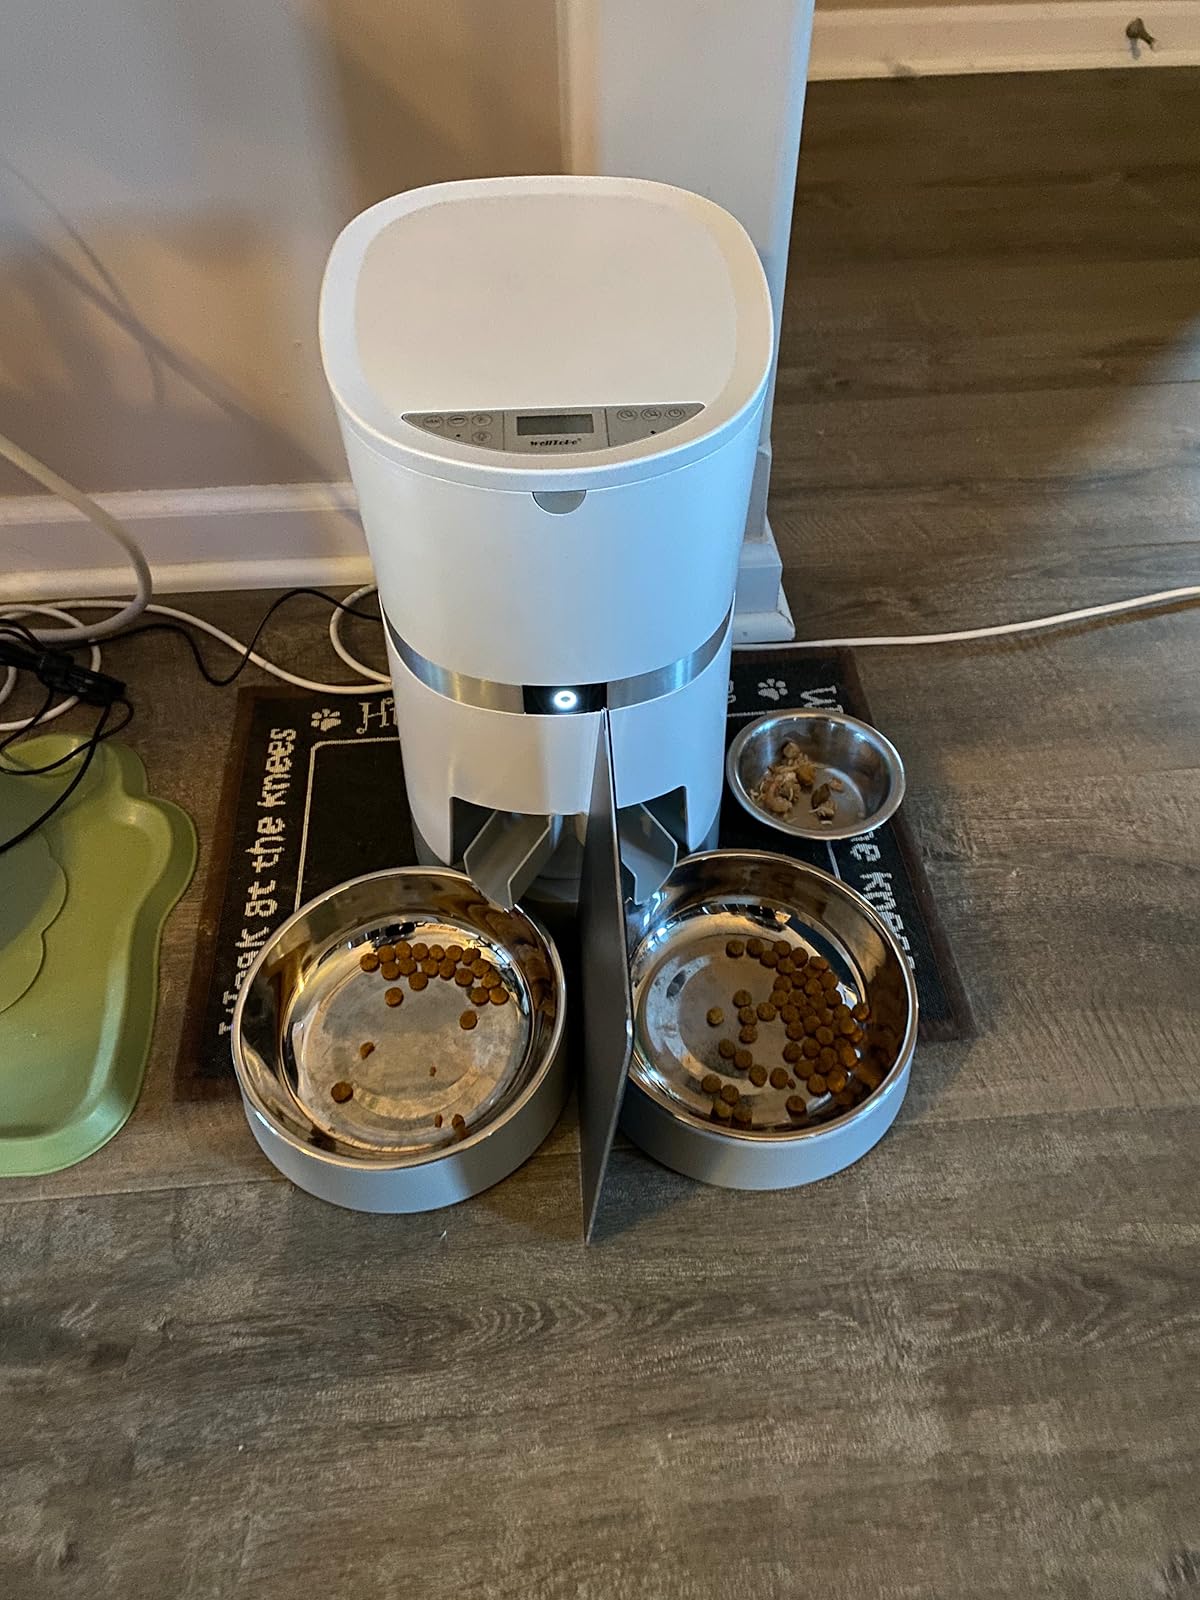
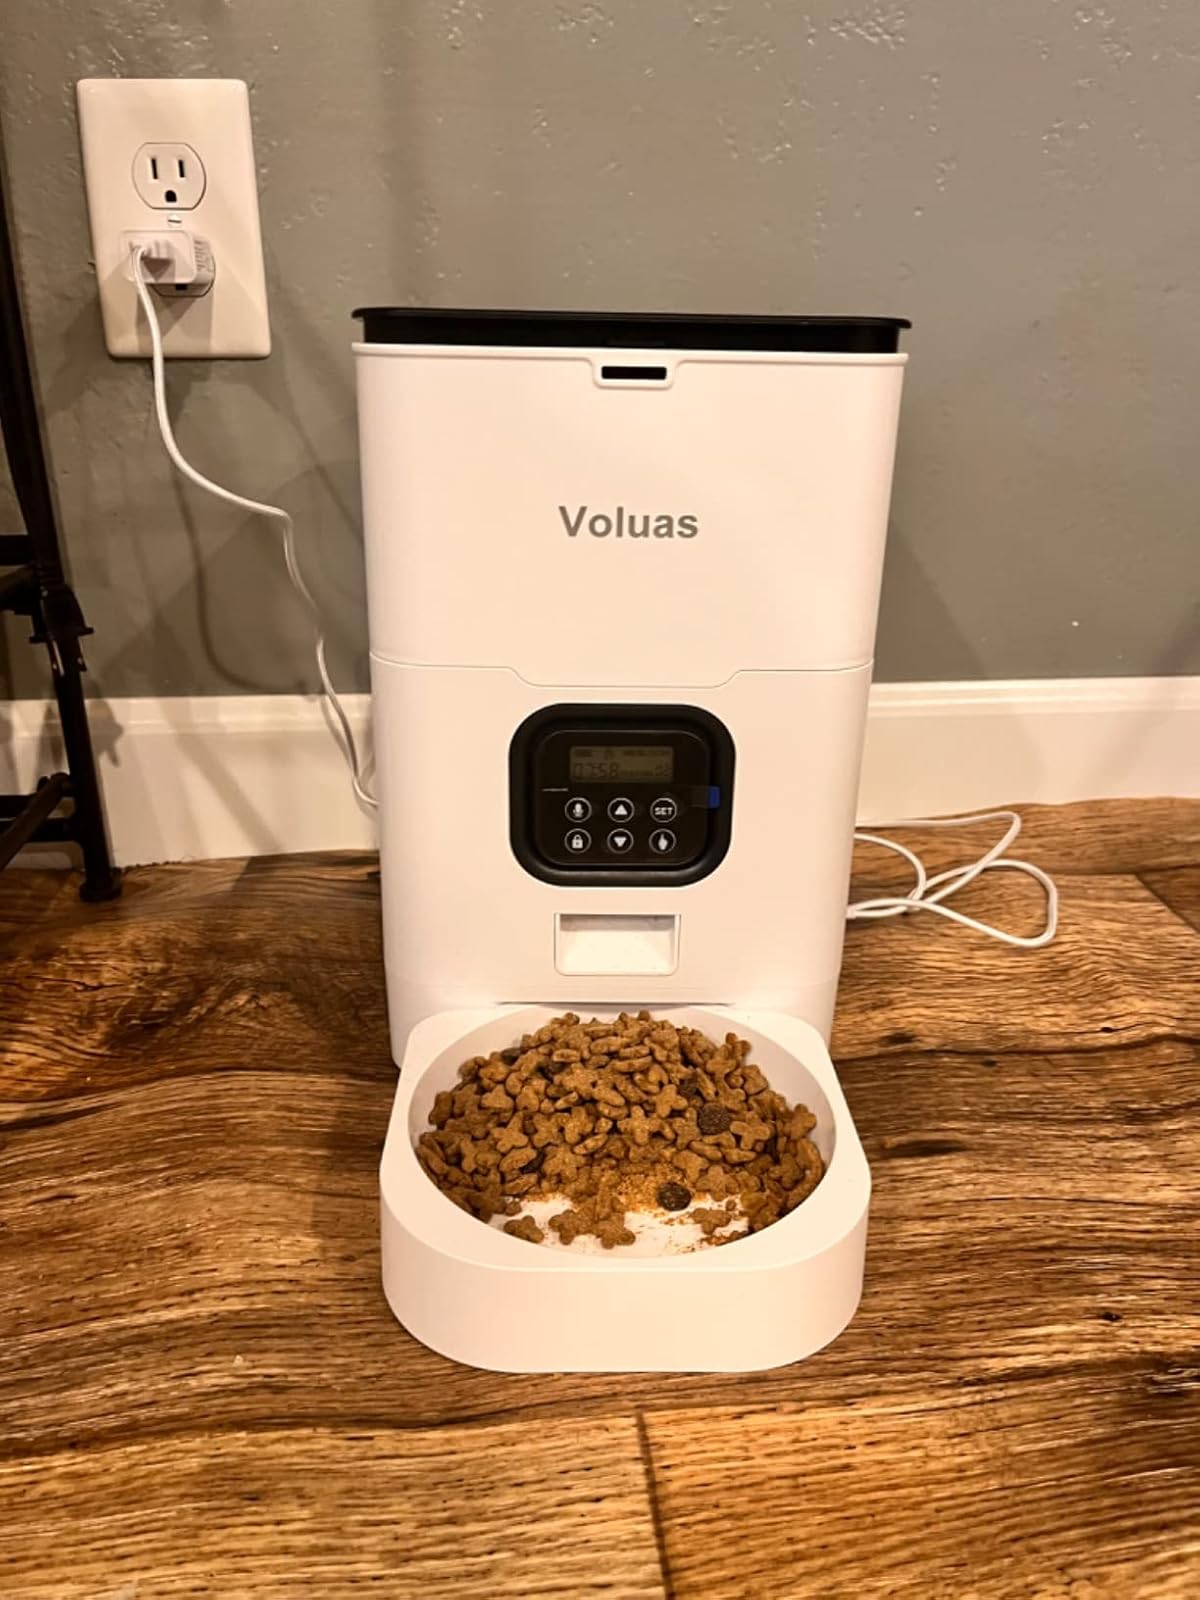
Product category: items_feeder
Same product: no